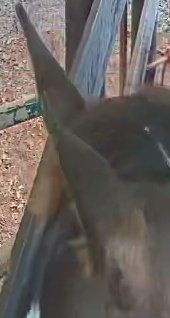
Face region: ears (position_of_ears)
Pain indicator: not_present